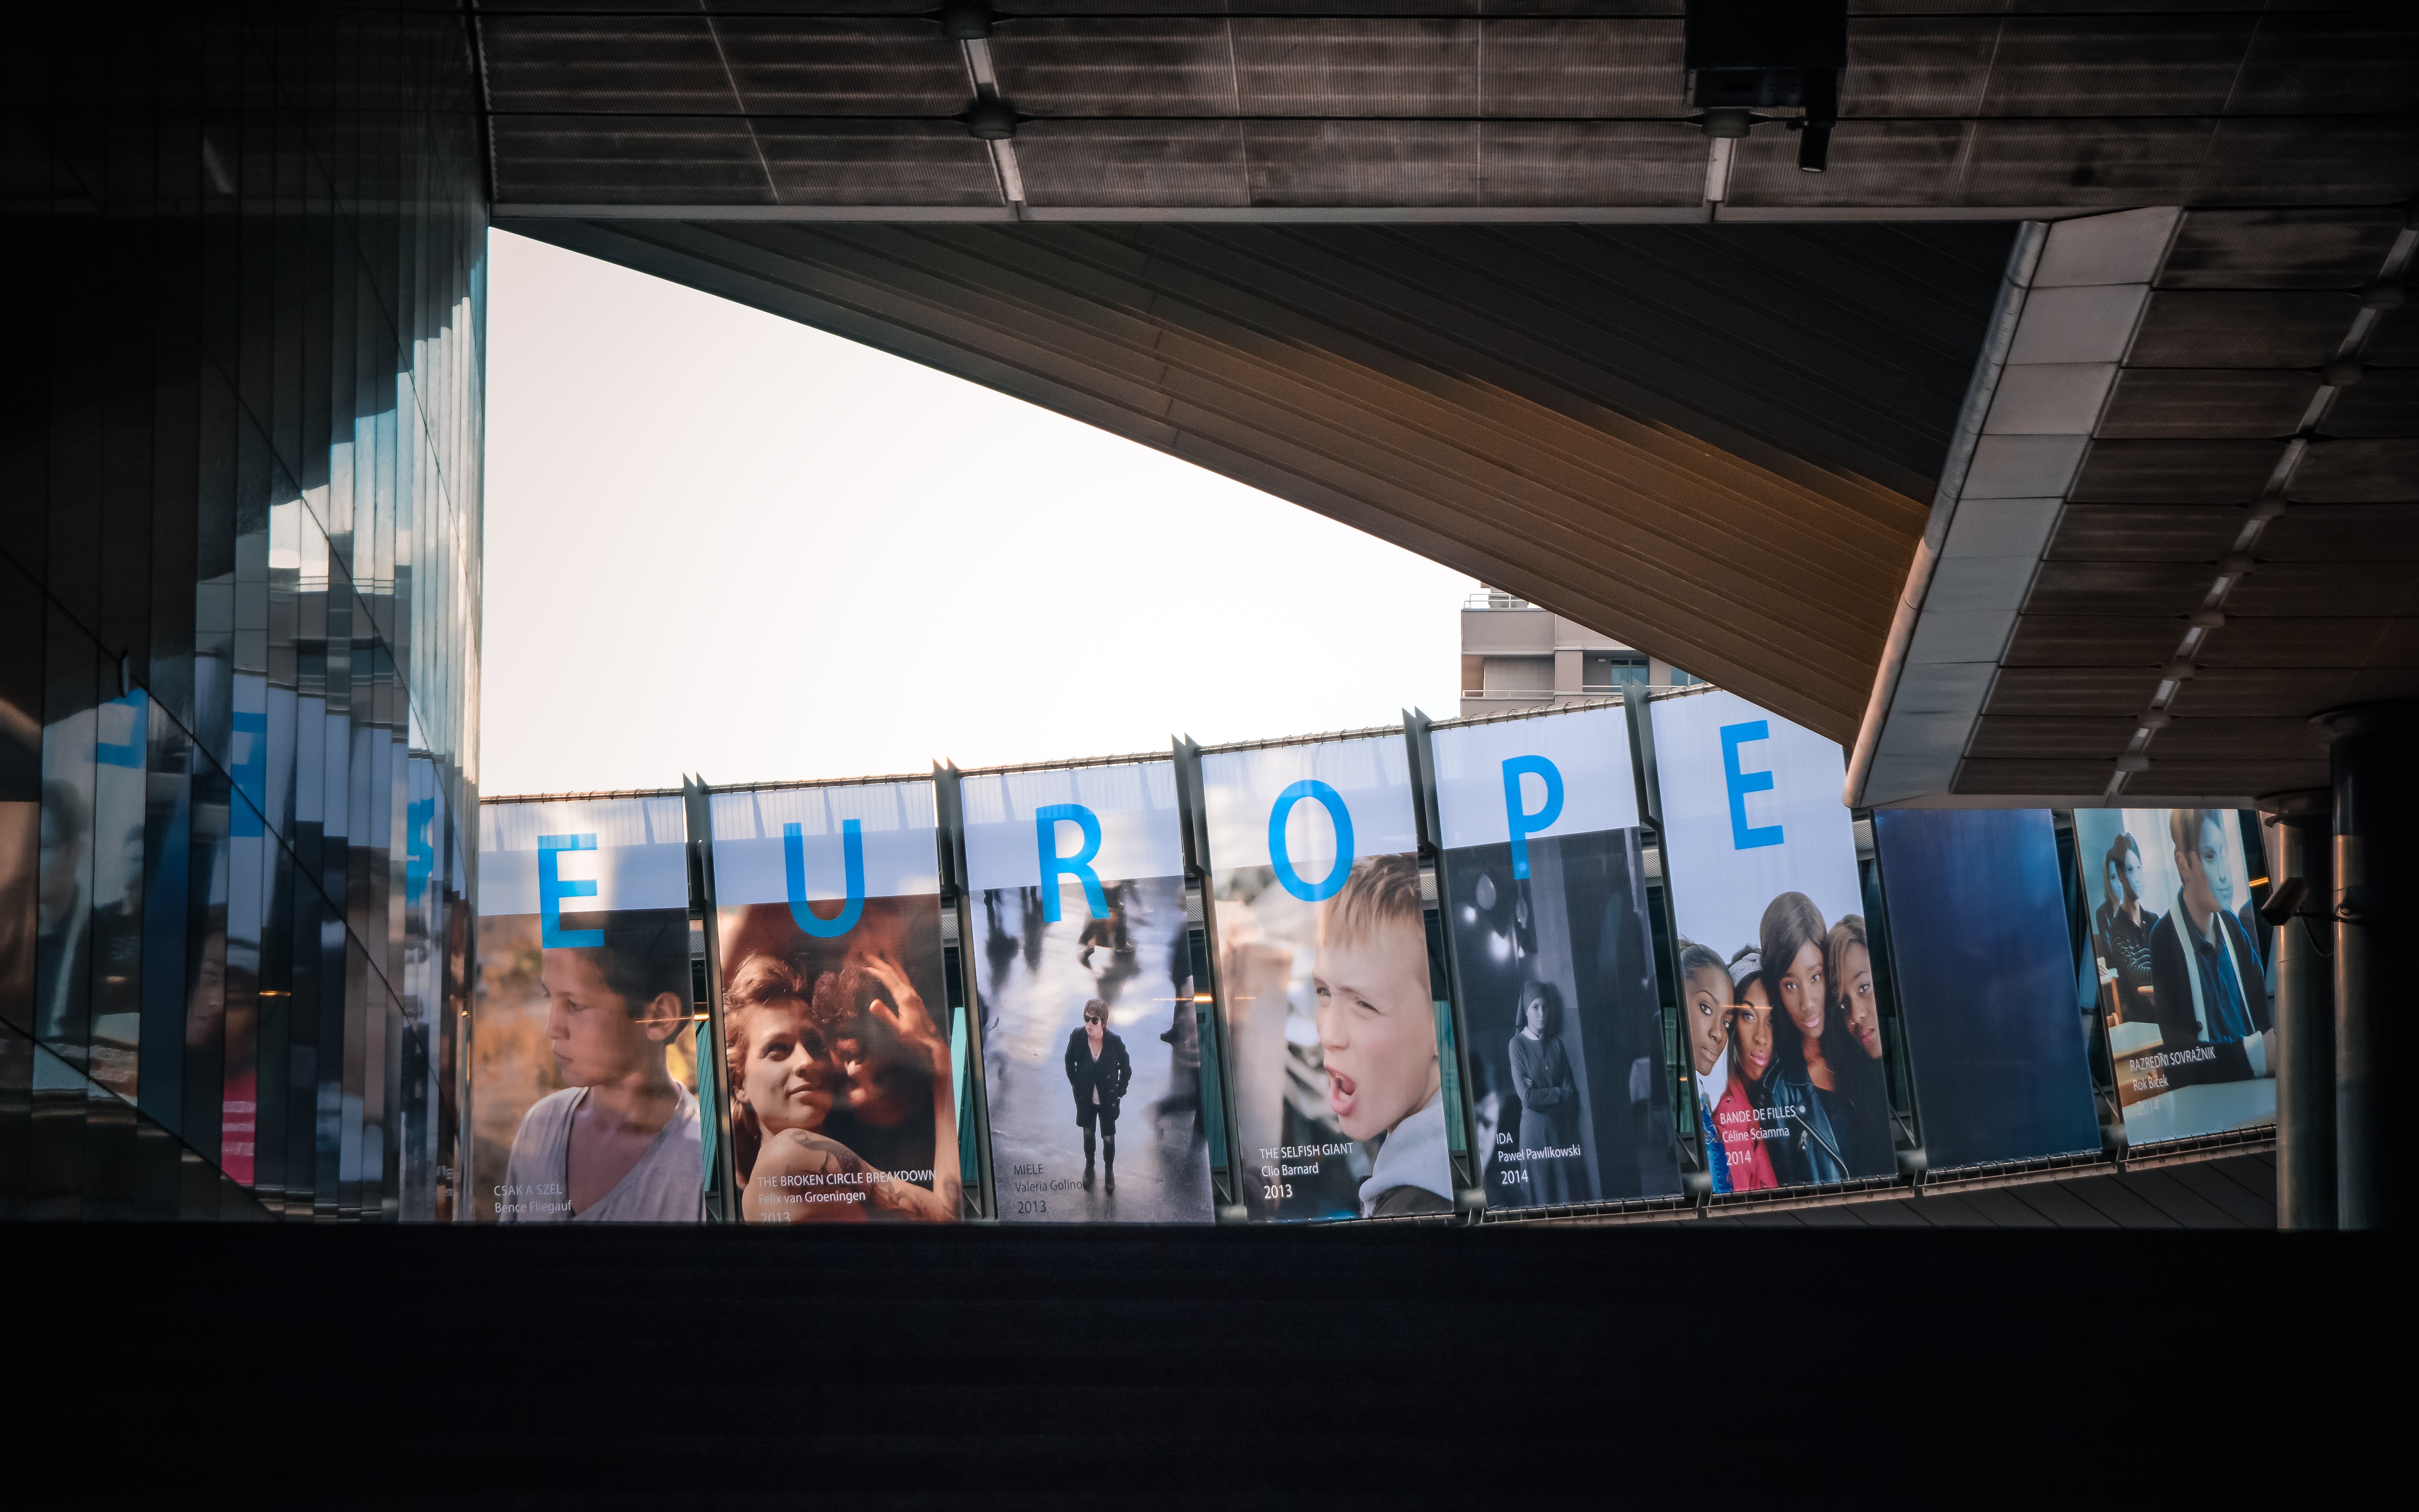
parliament, europe, belgium, architecture